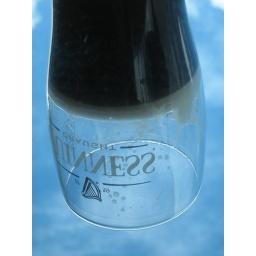
There are mirrored tables which reflect the sky in the Gravity Bar at the top of the Guinness Storehouse in Dublin.